Ori Devuda

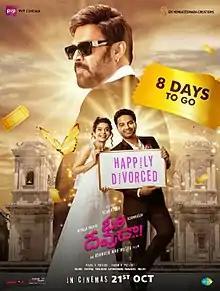
Theatrical release poster

Ori Devuda is a 2022 Indian Telugu-language fantasy romantic comedy film directed by Ashwath Marimuthu and produced by Pearl V. Potluri, Param V. Potluri, Dil Raju and Sirish through PVP Cinema and Sri Venkateswara Creations. The film stars Vishwak Sen, Mithila Palkar (in her Telugu debut), Asha Bhat while Venkatesh made an extended cameo appearance. and music was composed by Leon James. A remake of the Tamil film "Oh My Kadavule" (2020), it was released on 21 October 2022. It was remade in Kannada as "Lucky Man" (2022) . The film garnered mixed to positive reviews from critics and audiences as well, praising the performances and storyline of the film.